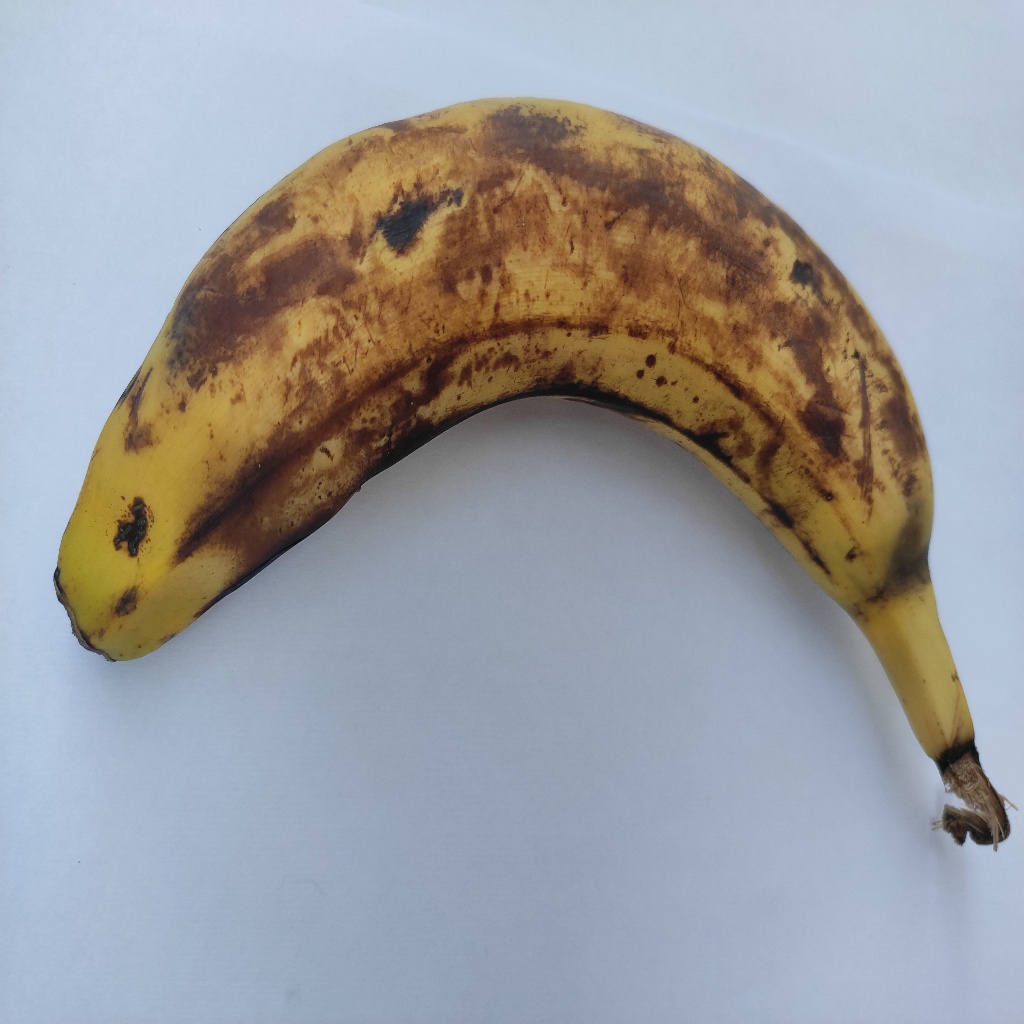
Crop: banana
Quality class: Defect